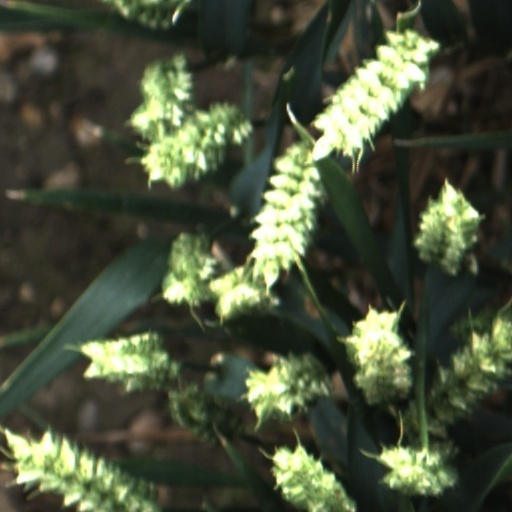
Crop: wheat